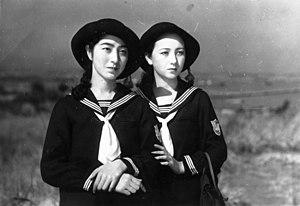
Jeunes filles japonaises sur le port est un film muet japonais réalisé par Hiroshi Shimizu et sorti en 1933.